Nuremberg–Ingolstadt high-speed railway

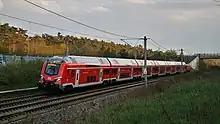
A Škoda push-pull train set operating as the Munich Nuremberg Express

In the 2007 timetable, an ICE Sprinter ran on the route from Cologne to Munich every working day, and the Intercity train pair IC 2410/IC 2411 Mittenwald – Berlin (timetable route F20) used the route on Saturdays. These have been operating as ICE trains since the timetable change in December 2007. Some long-distance trains continue to run via Augsburg, leaving gaps in the pattern of services every 30 minutes.